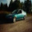
Label: automobile